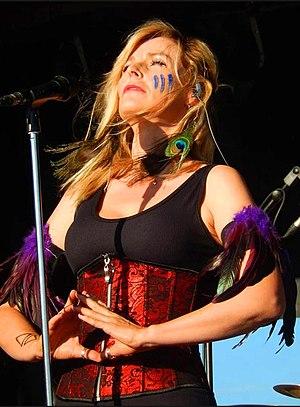
Kohann 13 08 2015 Ploemeur 2
Kohann est une auteure-compositrice-interprète bretonne de pop/electro. La formation de trip hop s'est formée en 1999 mais depuis la fin du groupe, Kohann est le nom de scène de la chanteuse, Michèle Gaurin.